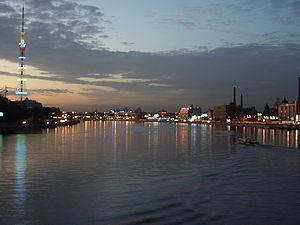
La Grande Nevka est le principal bras droit de la Neva qui débute à quelque 500 mètres en aval du pont Liteïny à Saint-Pétersbourg pour se jeter dans la baie de la Néva. Un peu plus en aval, à la hauteur de l'île Kamenny, il se subdivise en « Grande Nevka » et « Petite Nevka ». Encore plus en aval, au niveau de l'île Elaguine, il donne naissance à la « Moyenne Nevka », puis finit sa course dans le chenal Elaguine en rejoignant la baie de la Néva.